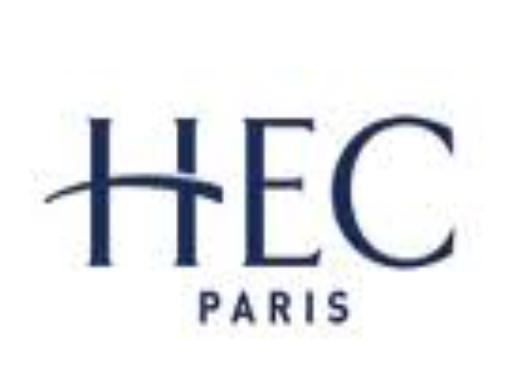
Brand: HEC
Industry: Electronic